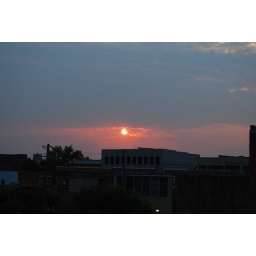
This was taken standing on a bridge over the railroads by the local train depot.